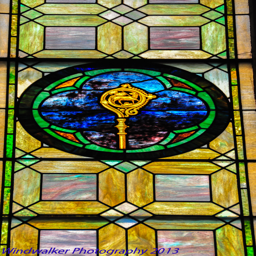
number of the many stained glass windows